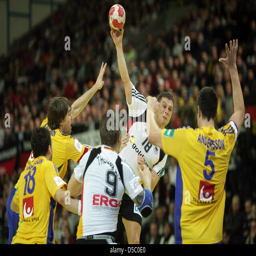
person throws the ball during country vs country